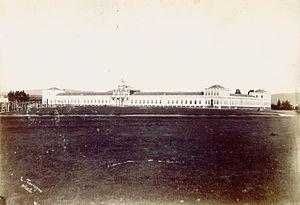
L'École préparatoire des cadets de l'armée de terre est une école militaire brésilienne située à Campinas, dans l'État de São Paulo. Fondée en 1939, sa mission est de préparer ses élèves à intégrer l'école d'officier de l'Armée de terre brésilienne, l'Académie militaire d'Agulhas Negras, située à Resende, dans l'État de Rio de Janeiro.